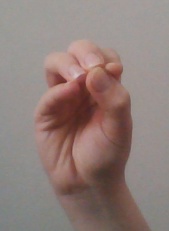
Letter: ha